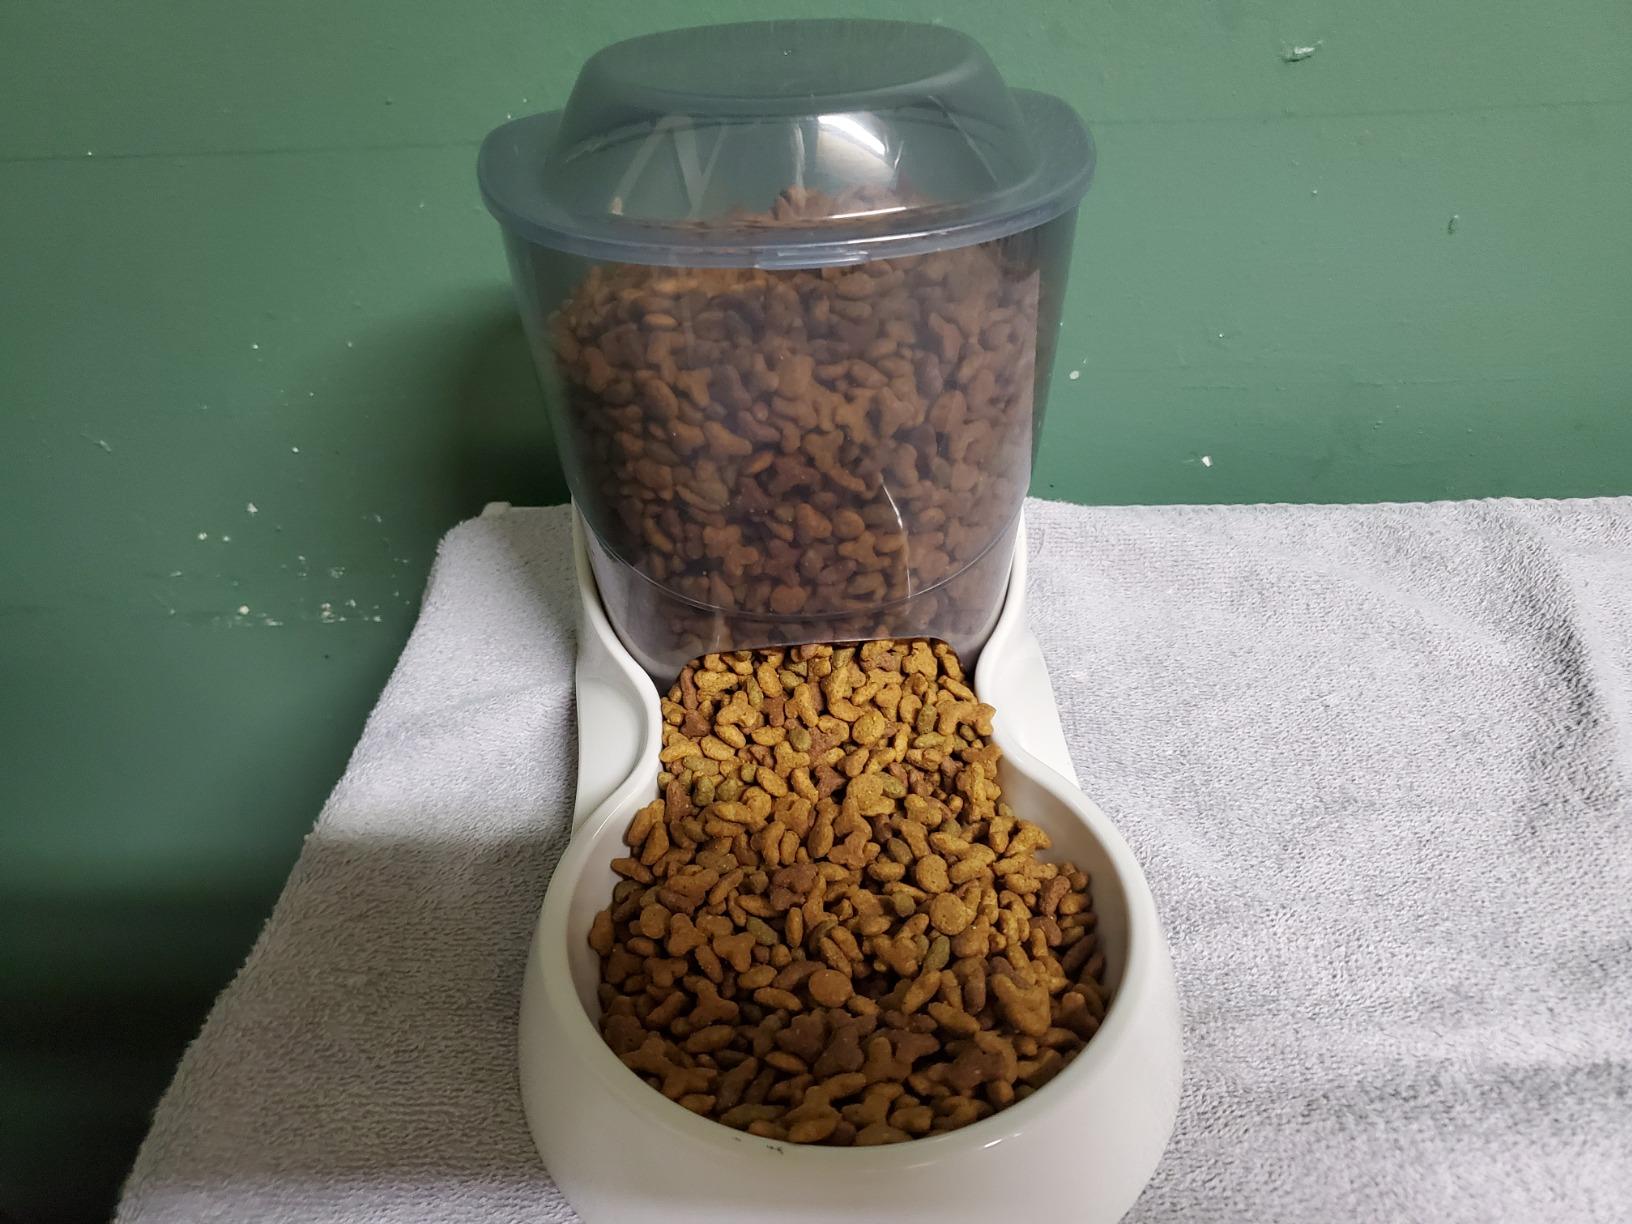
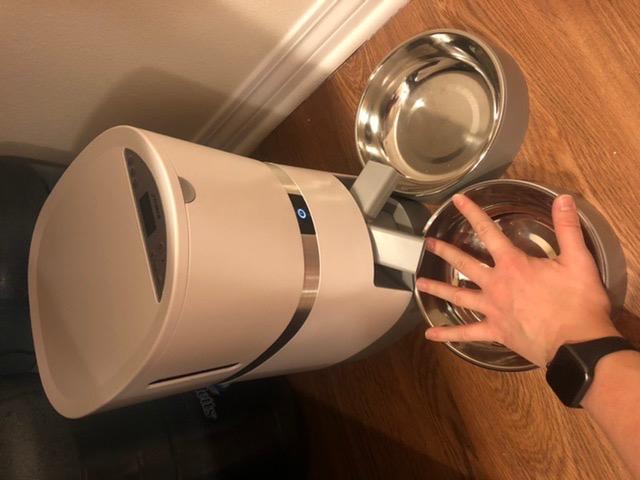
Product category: items_feeder
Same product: no